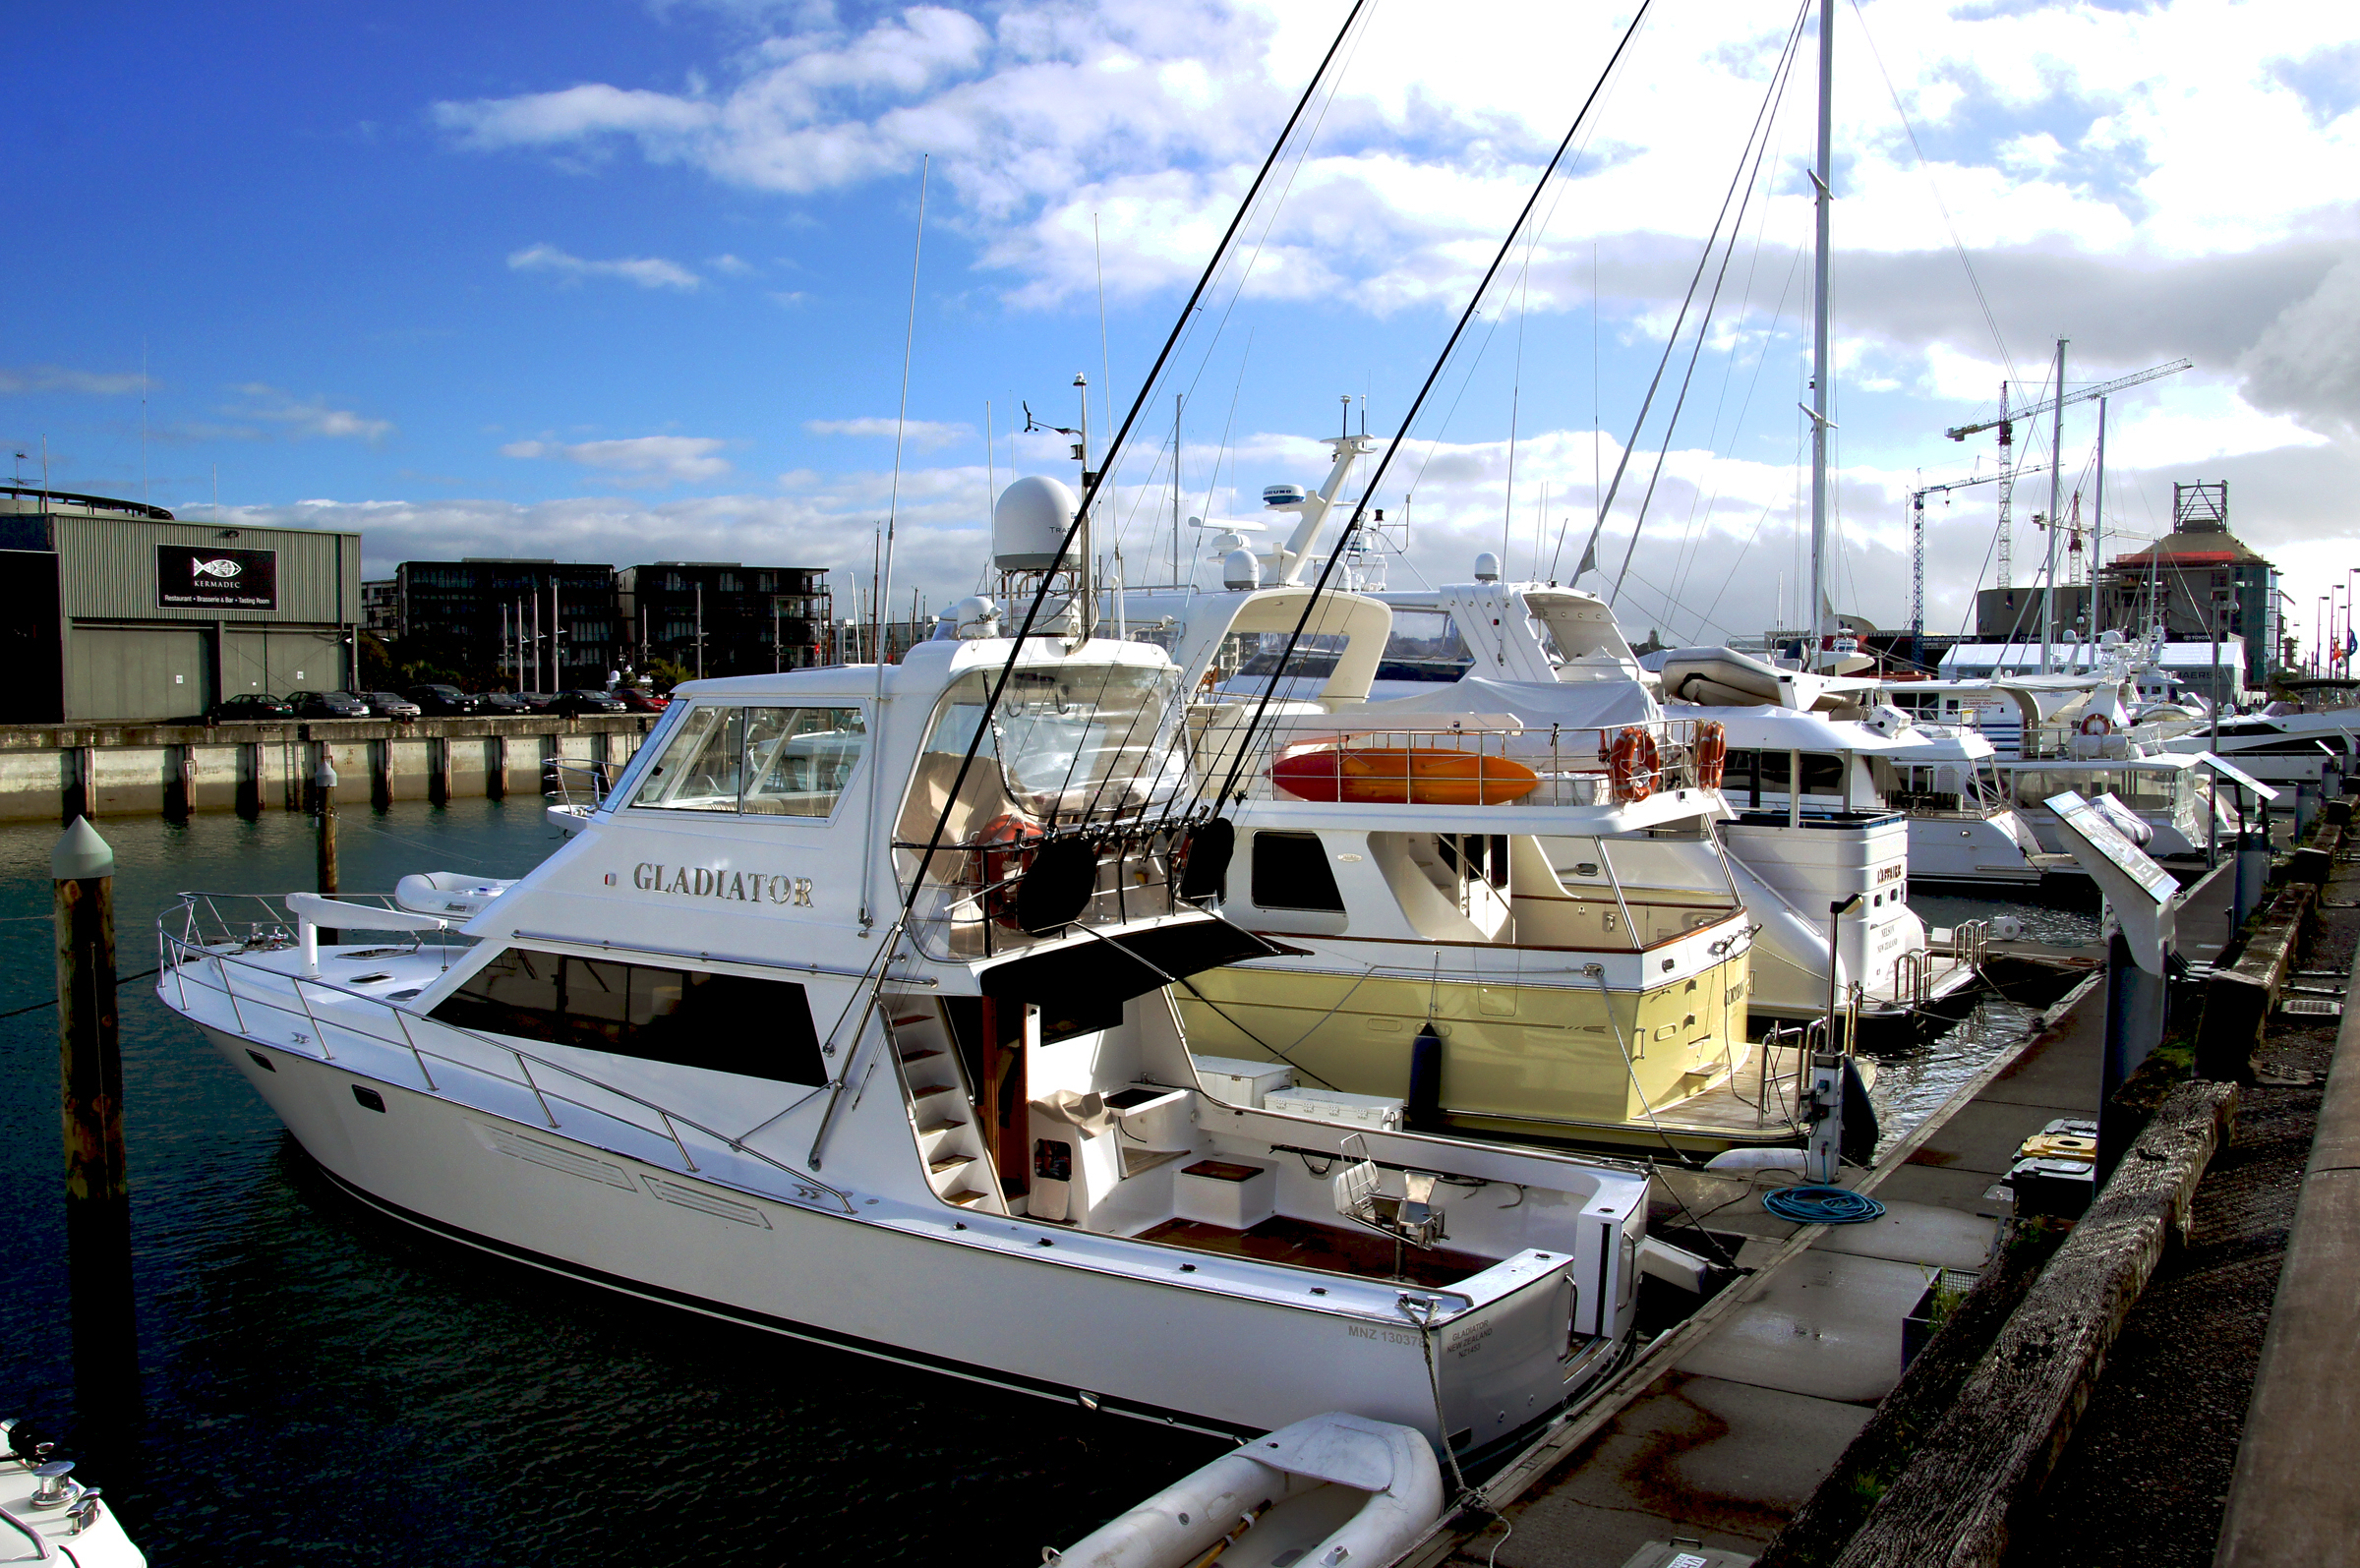
sea, dock, boat, vehicle, mast, yacht, harbor, marina, port, sailboat, watercraft, fishing vessel